German–Yugoslav Partisan negotiations

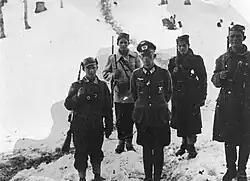
Partisans with captured German major Arthur Strecker, who was offered in exchange for captured partisans.

From 20 January 1943, the Partisans had been hard-pressed by the Axis Case White offensive. Throughout that offensive, Partisan Supreme Headquarters engaged the Germans in negotiations to gain time to cross the Neretva River. In late February or early March 1943, the Partisans captured a German officer and about 25 soldiers, who joined about 100 Croatian Home Guards, and 15 Italian officers and 600 soldiers already being held as prisoners of war by the Partisans. Due to their desperate situation at this stage of Case White, and their need to delay the Axis in order to cross the Neretva river before the Germans struck, they decided to use the recently captured German officer to initiate negotiations. The German historians Ladislaus Hory and Martin Broszat concluded that at this critical period, Tito was also concerned that by the end of the war the attrition to his Partisan forces would be such that Mihailović's Chetniks would be more powerful. They suggest that Tito may have been willing to agree to a truce with the Germans in order to destroy the Chetniks.